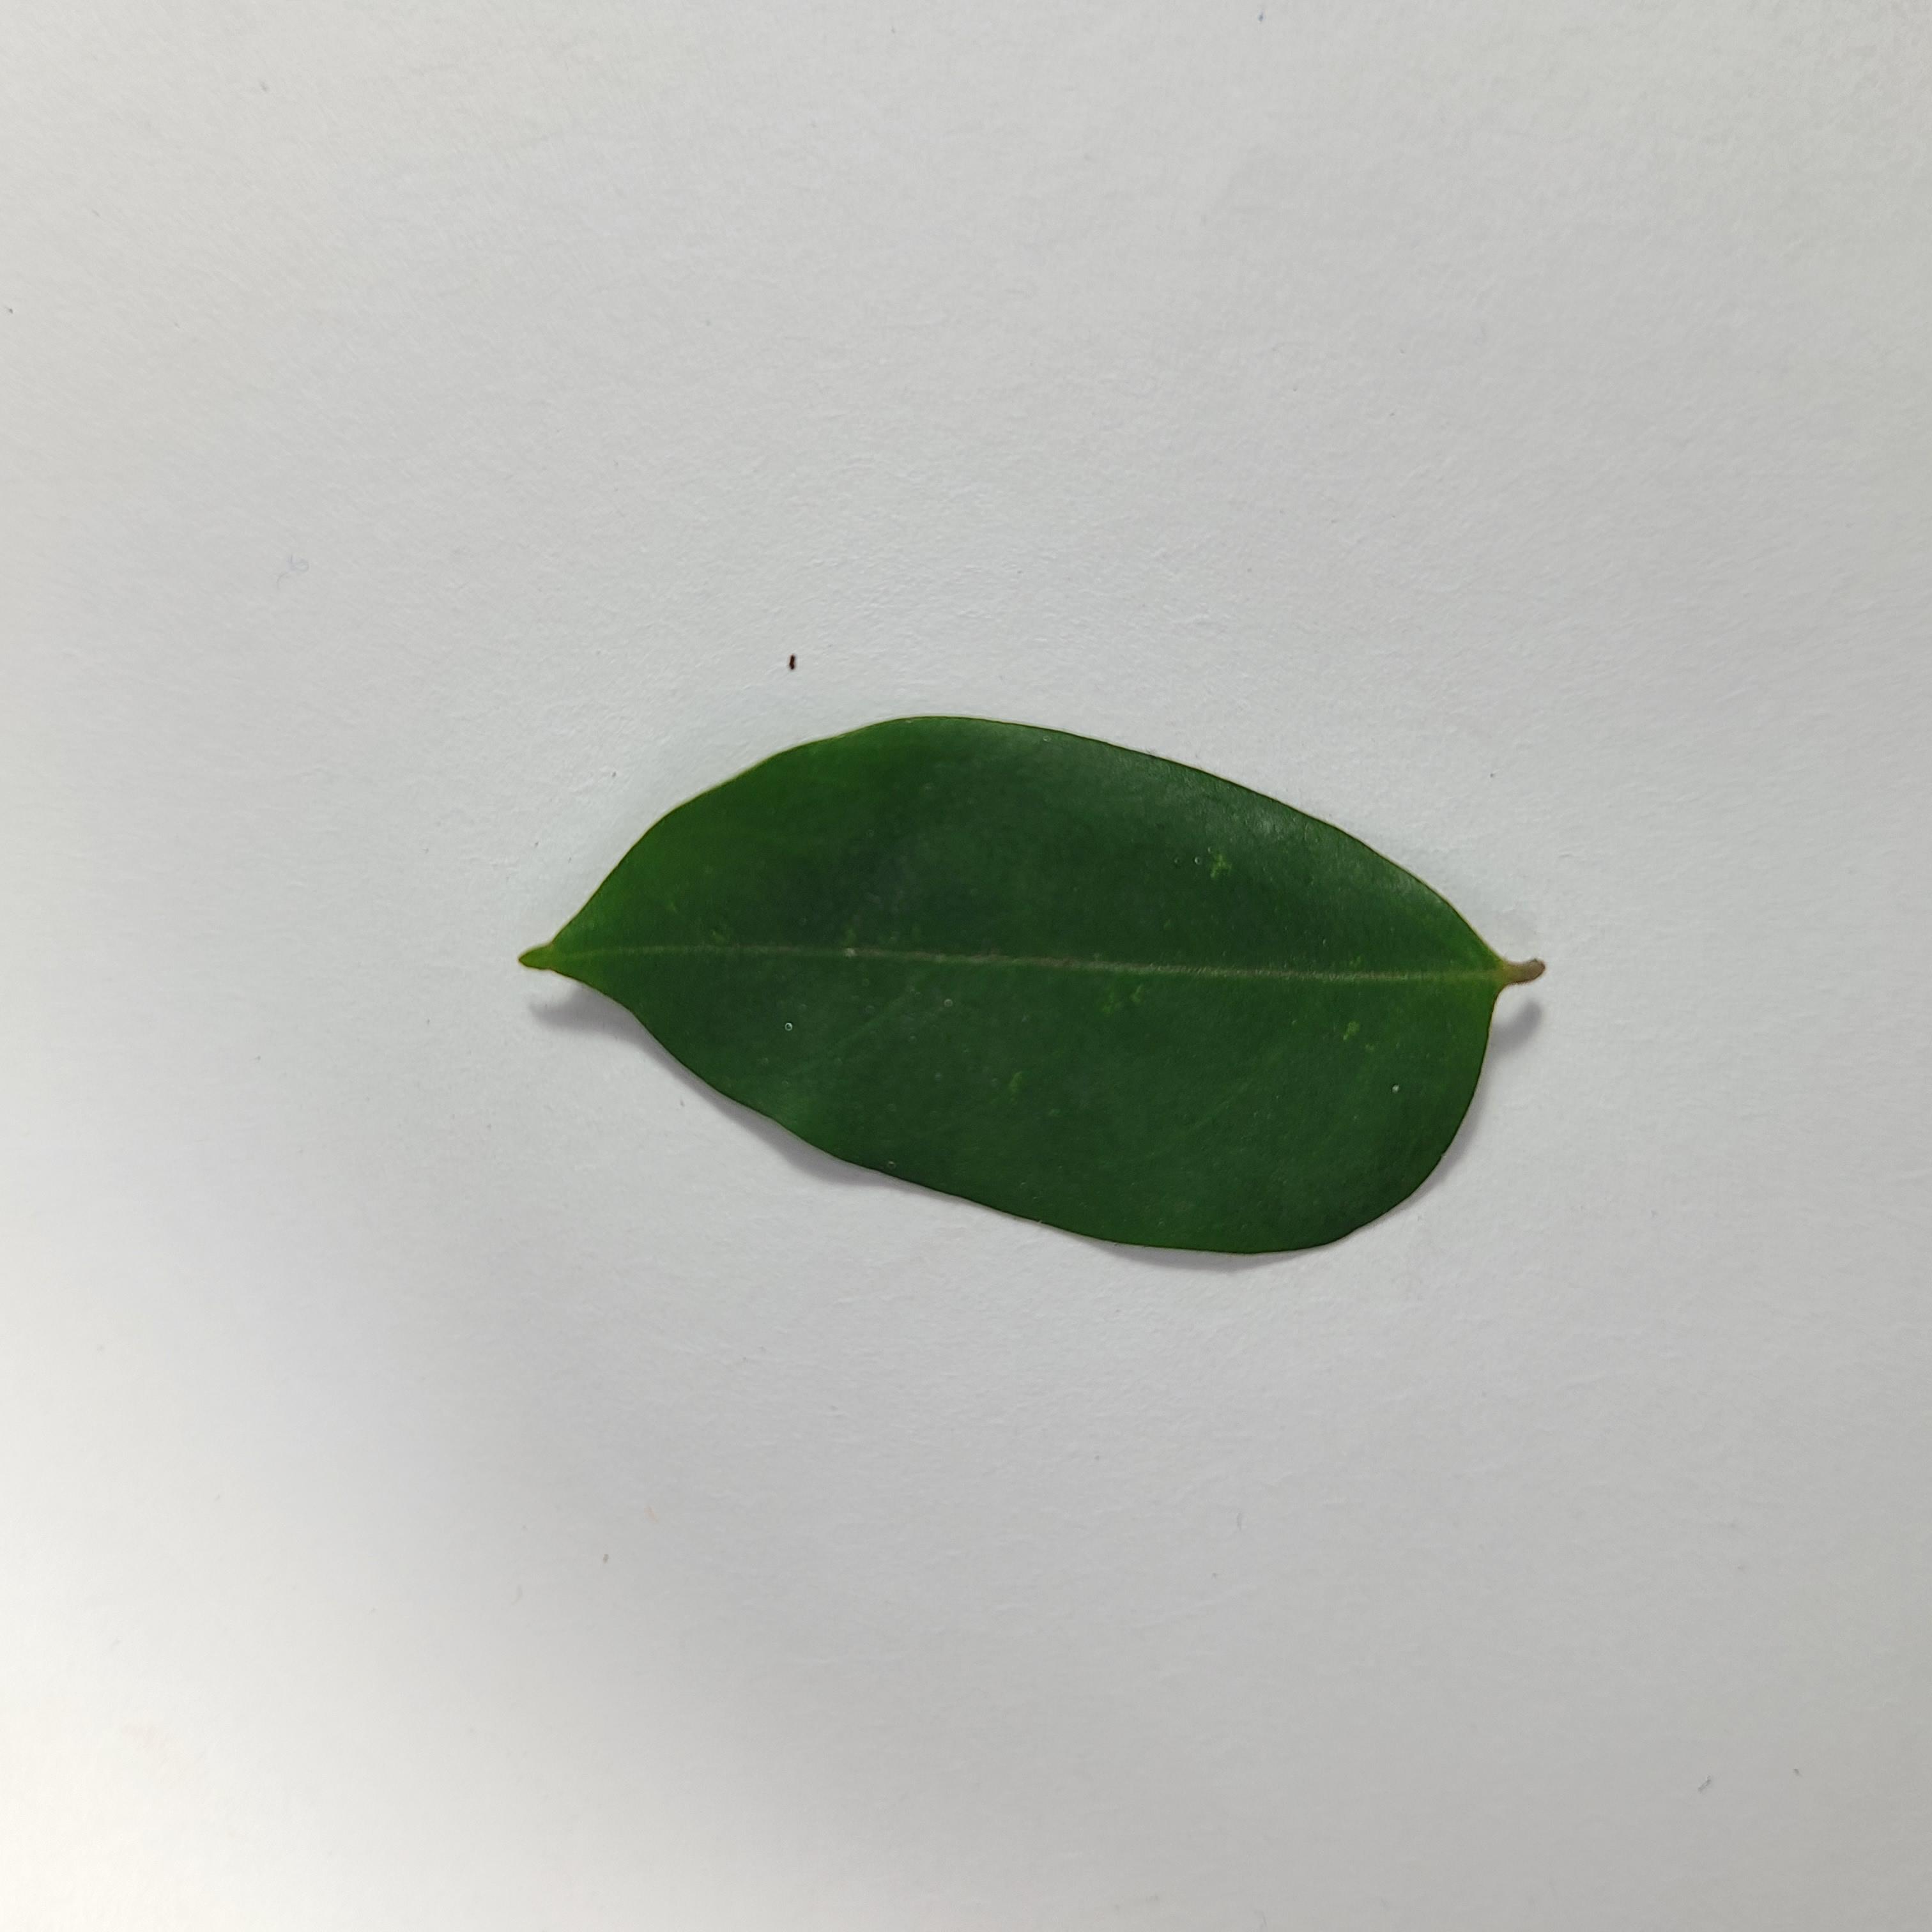
Label: Healthy Leaves